Tainose Station

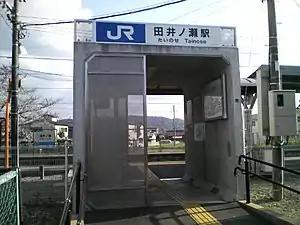
Tainose Station entrance, April 2009

is a passenger railway station in located in the city of Wakayama, Wakayama Prefecture, Japan, operated by West Japan Railway Company (JR West).